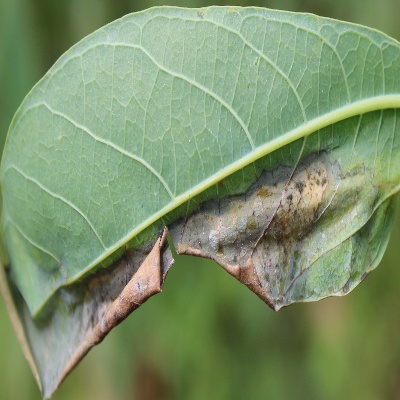
Crop: Cassava
Condition: bacterial blight